Harmony

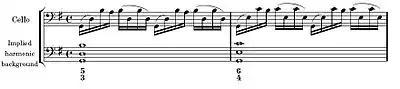
Example of implied harmonies in J.S. Bach's Cello Suite no. 1 in G, BWV 1007, bars 1–2. or

Carl Dahlhaus (1990) distinguishes between "coordinate" and "subordinate harmony". "Subordinate harmony" is the hierarchical tonality or tonal harmony well known today. "Coordinate harmony" is the older Medieval and Renaissance "tonalité ancienne", "The term is meant to signify that sonorities are linked one after the other without giving rise to the impression of a goal-directed development. A first chord forms a 'progression' with a second chord, and a second with a third. But the former chord progression is independent of the later one and vice versa." Coordinate harmony follows direct (adjacent) relationships rather than indirect as in subordinate. Interval cycles create symmetrical harmonies, which have been extensively used by the composers Alban Berg, George Perle, Arnold Schoenberg, Béla Bartók, and Edgard Varèse's "Density 21.5".